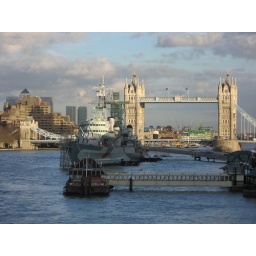
The tower bridge and HMS belfast in london.